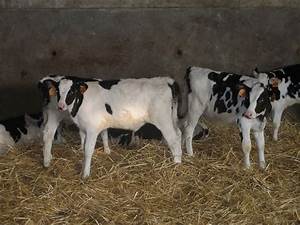
Label: mucca